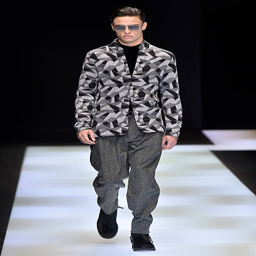
a model walks the runway at the fashion show during fashion week .